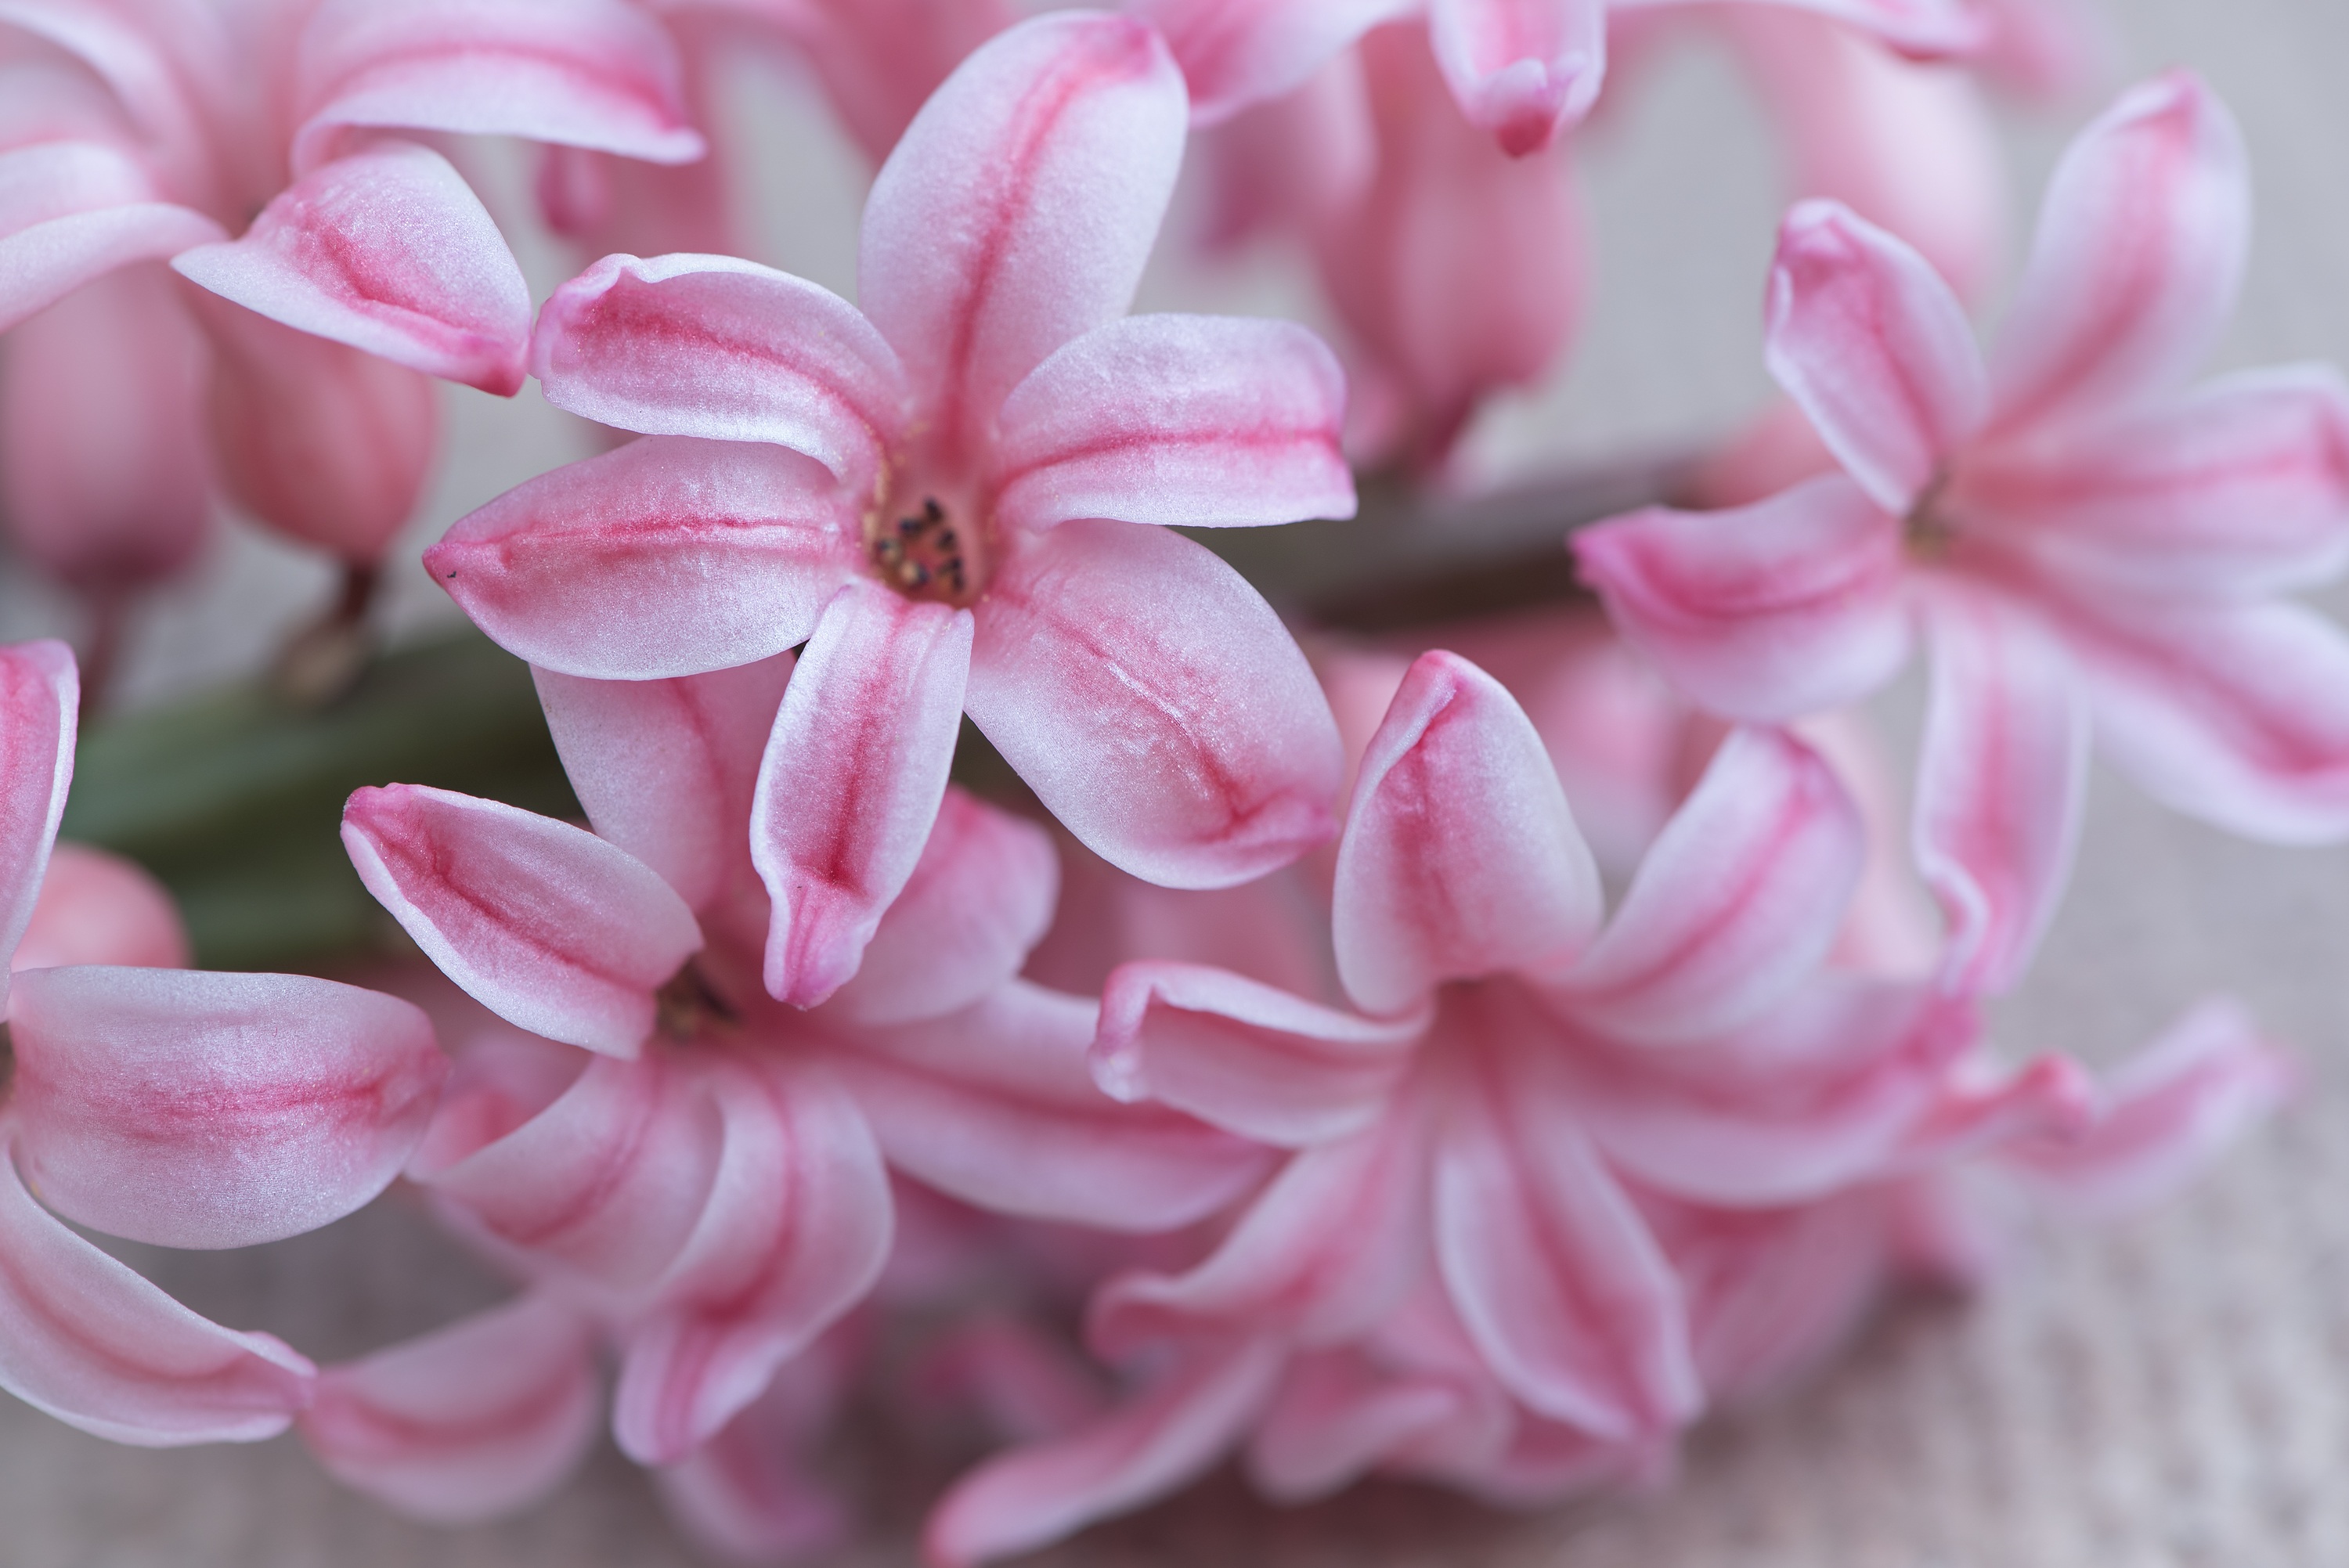
blossom, plant, flower, petal, pink, close, flora, flowers, fragrant, hyacinth, spring flower, pink flower, macro photography, pink flowers, flowering plant, flowers photography, fragrant flower, land plant